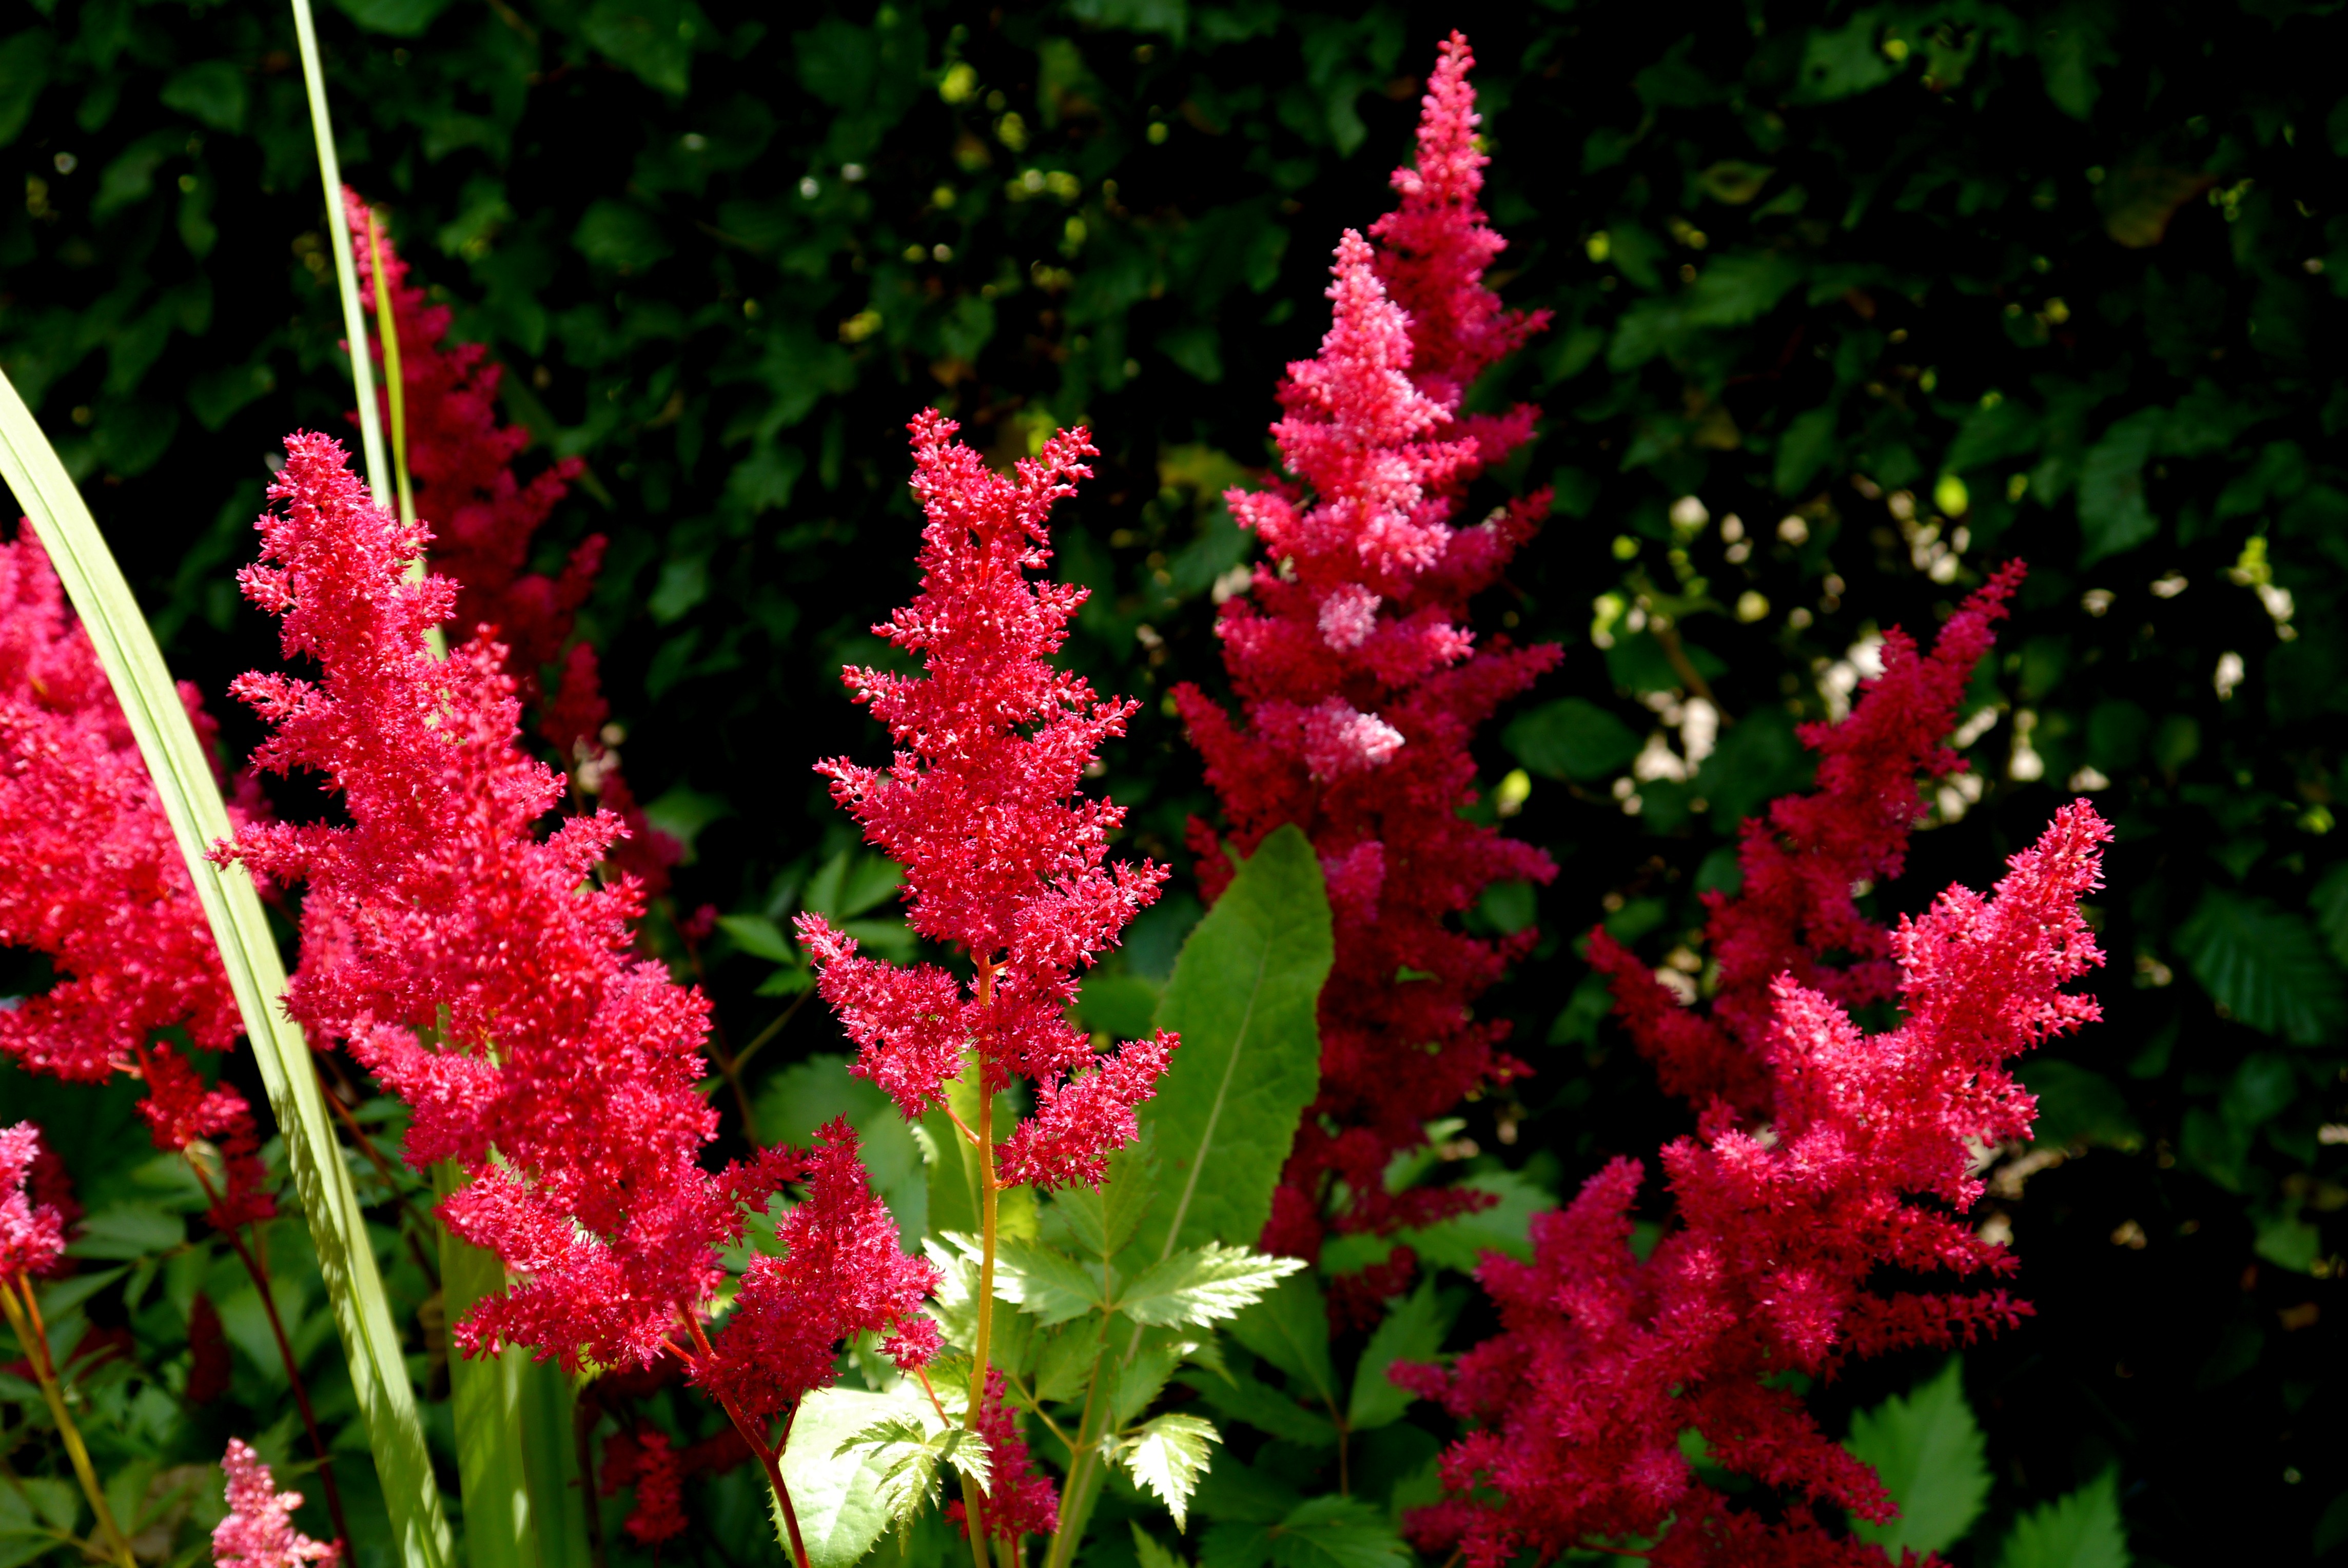
plant, flower, herb, botany, garden, flora, wildflower, flowers, shrub, digitalis, gladiolus, flowering plant, purple plant, summer sun, annual plant, land plant, woolflowers and cockscombs